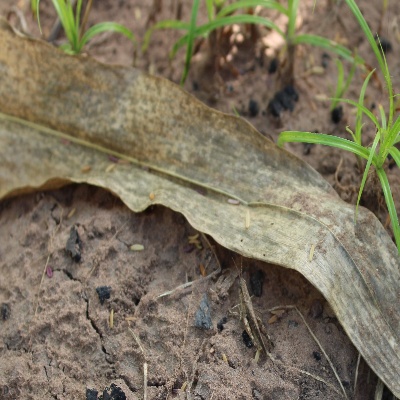
Crop: Maize
Condition: leaf blight